Patrick M. Hughes

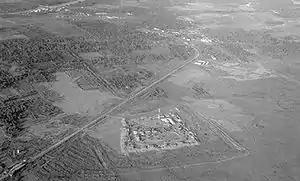
Fire Support Base Danger, March 1869

In March 1969, he began his first tour in South Vietnam as a platoon leader in Company D, 4th Battalion, 39th Infantry, 9th Infantry Division, South Vietnam at Fire Support Base Danger in the Mekong Delta region. In September of that year he was withdrawn from combat along with his unit, the 4th Bn, 39th Infantry and reassigned to Schofield Barracks, Hawaii, and after a brief stay at Tripler Army Medical Center and a period of light duty, he was reassigned as Battalion S-1, first in the 9th ID, then following a transition that included a brief period of assignment to the Hawaii National Guard's 29th Infantry Brigade, to the 3rd Battalion, 27th U.S. Infantry Regiment "Wolfhounds," 25th Infantry Division, at Schofield Barracks. During this period the U.S. Army was plagued by post-Vietnam problems, including post traumatic stress disorder, chronic illness, drug use, and organizational disruption. Hughes' job as Battalion S-1 in a post-Vietnam infantry battalion was one of the most challenging jobs of his career and formed many of his personal viewpoints on military service and the importance of individual responsibilities in the military. Hughes subsequently "branch transferred" to Military Intelligence (MI) and attended the Vietnam Military Assistance Training Advisor Course for the Republic of Vietnam (MATA-ARVN) at the John F. Kennedy Special Warfare Center and School, the Army Intelligence School, Fort Holabird, Maryland, and the Vietnam Military Assistance Security Advisor (MASA) Course back at the JFK Center. In August 1971 he was assigned as the Province Phung Hoang (Chiến dịch Phượng Hoàng) program (Phoenix Program) Military Advisor and Province S-2 Advisor, assigned to Advisory Team 49, Long Khánh Province (Vietnam), Military Region III, Civil Operations and Revolutionary Development Support (CORDS), U.S. Military Assistance Command, Vietnam. He remained in this assignment for 1 full year.